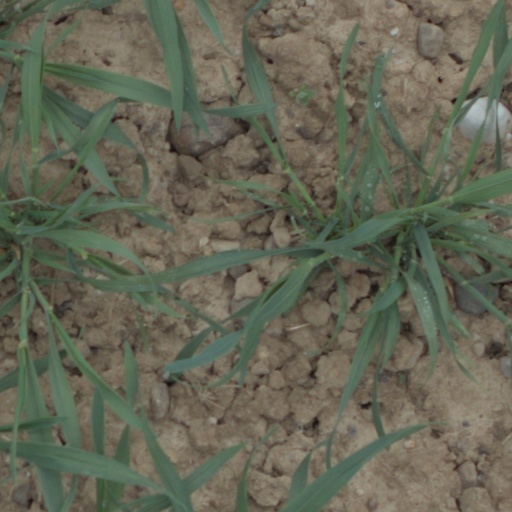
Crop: wheat